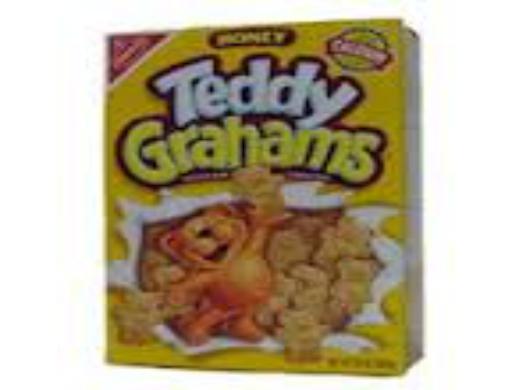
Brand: Honey Graham
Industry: Food